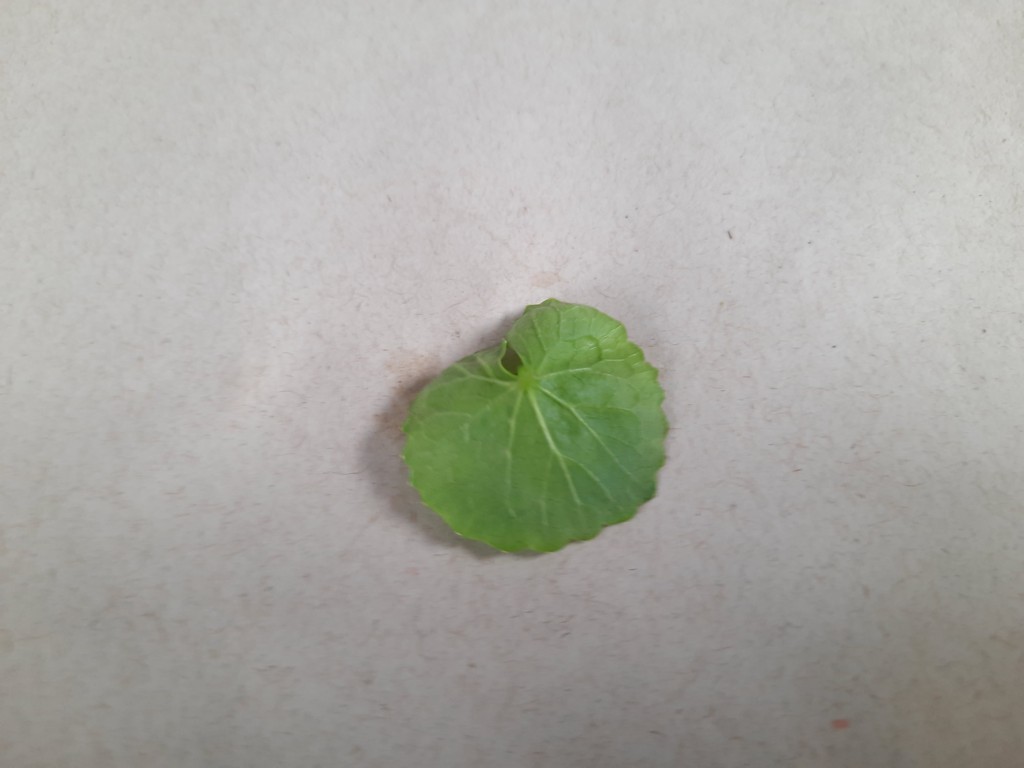
Label: Healthy